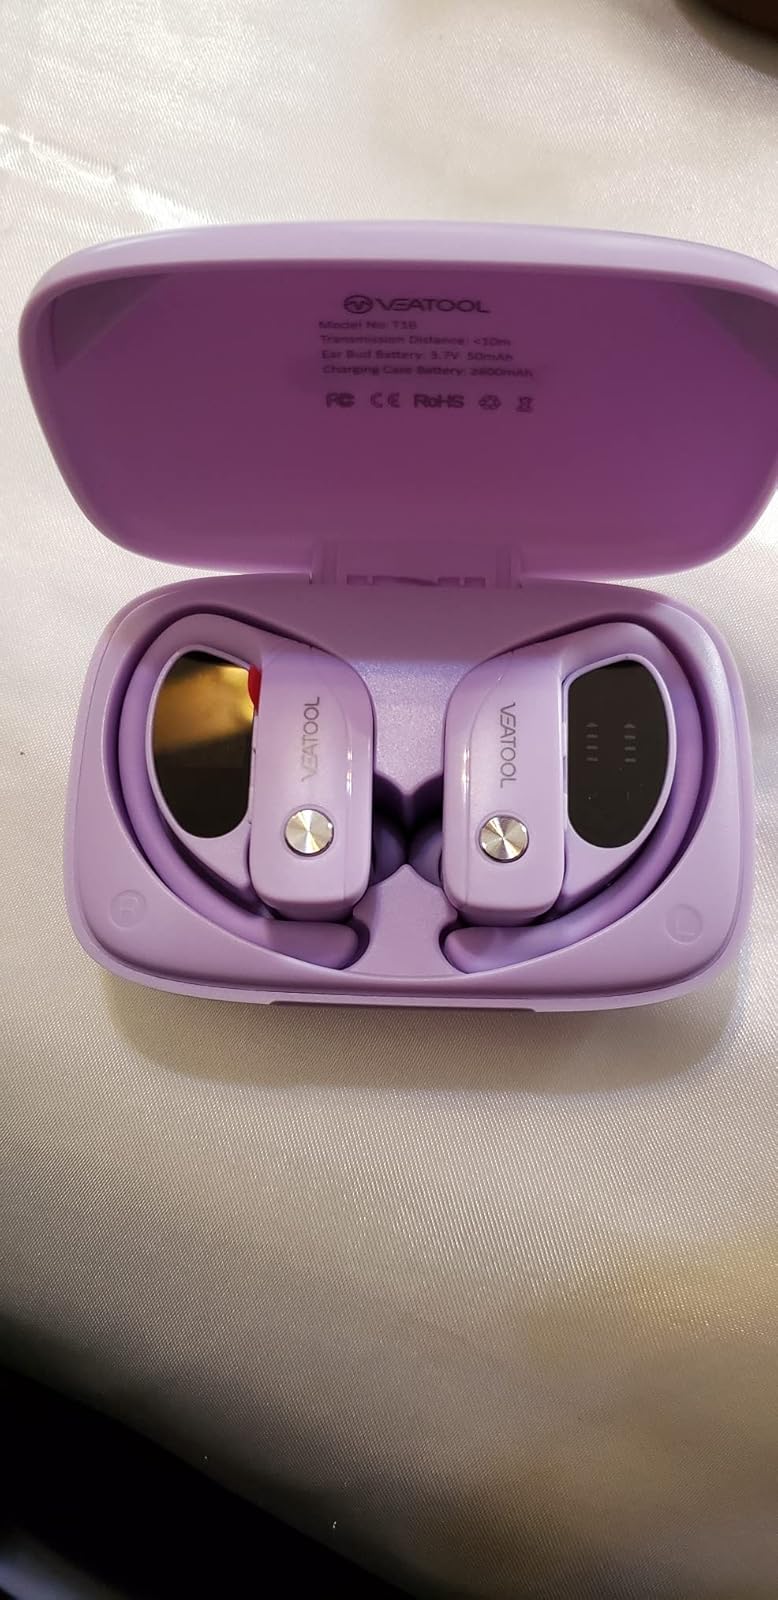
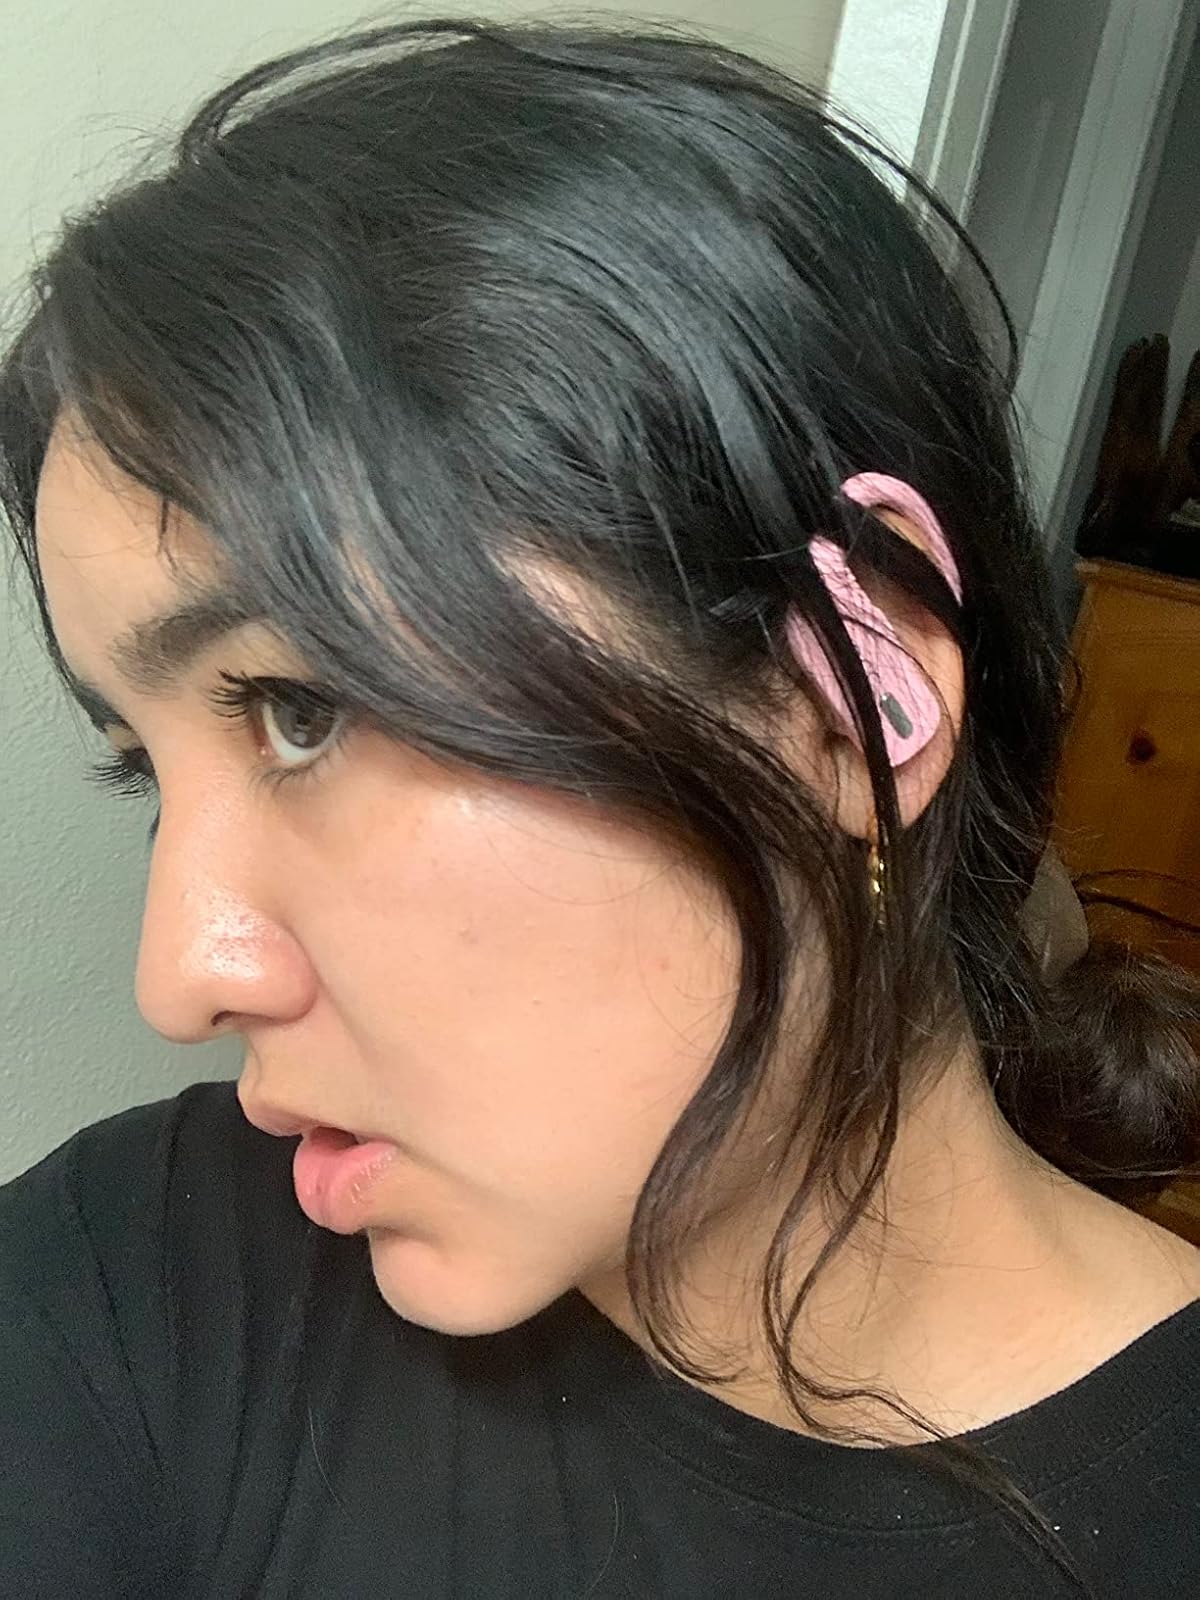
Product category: earbuds
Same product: no